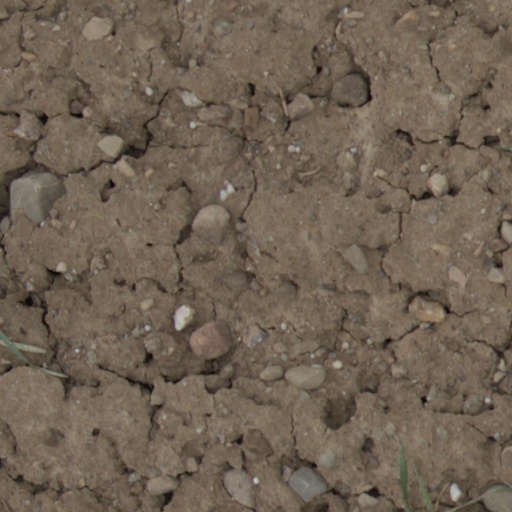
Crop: wheat